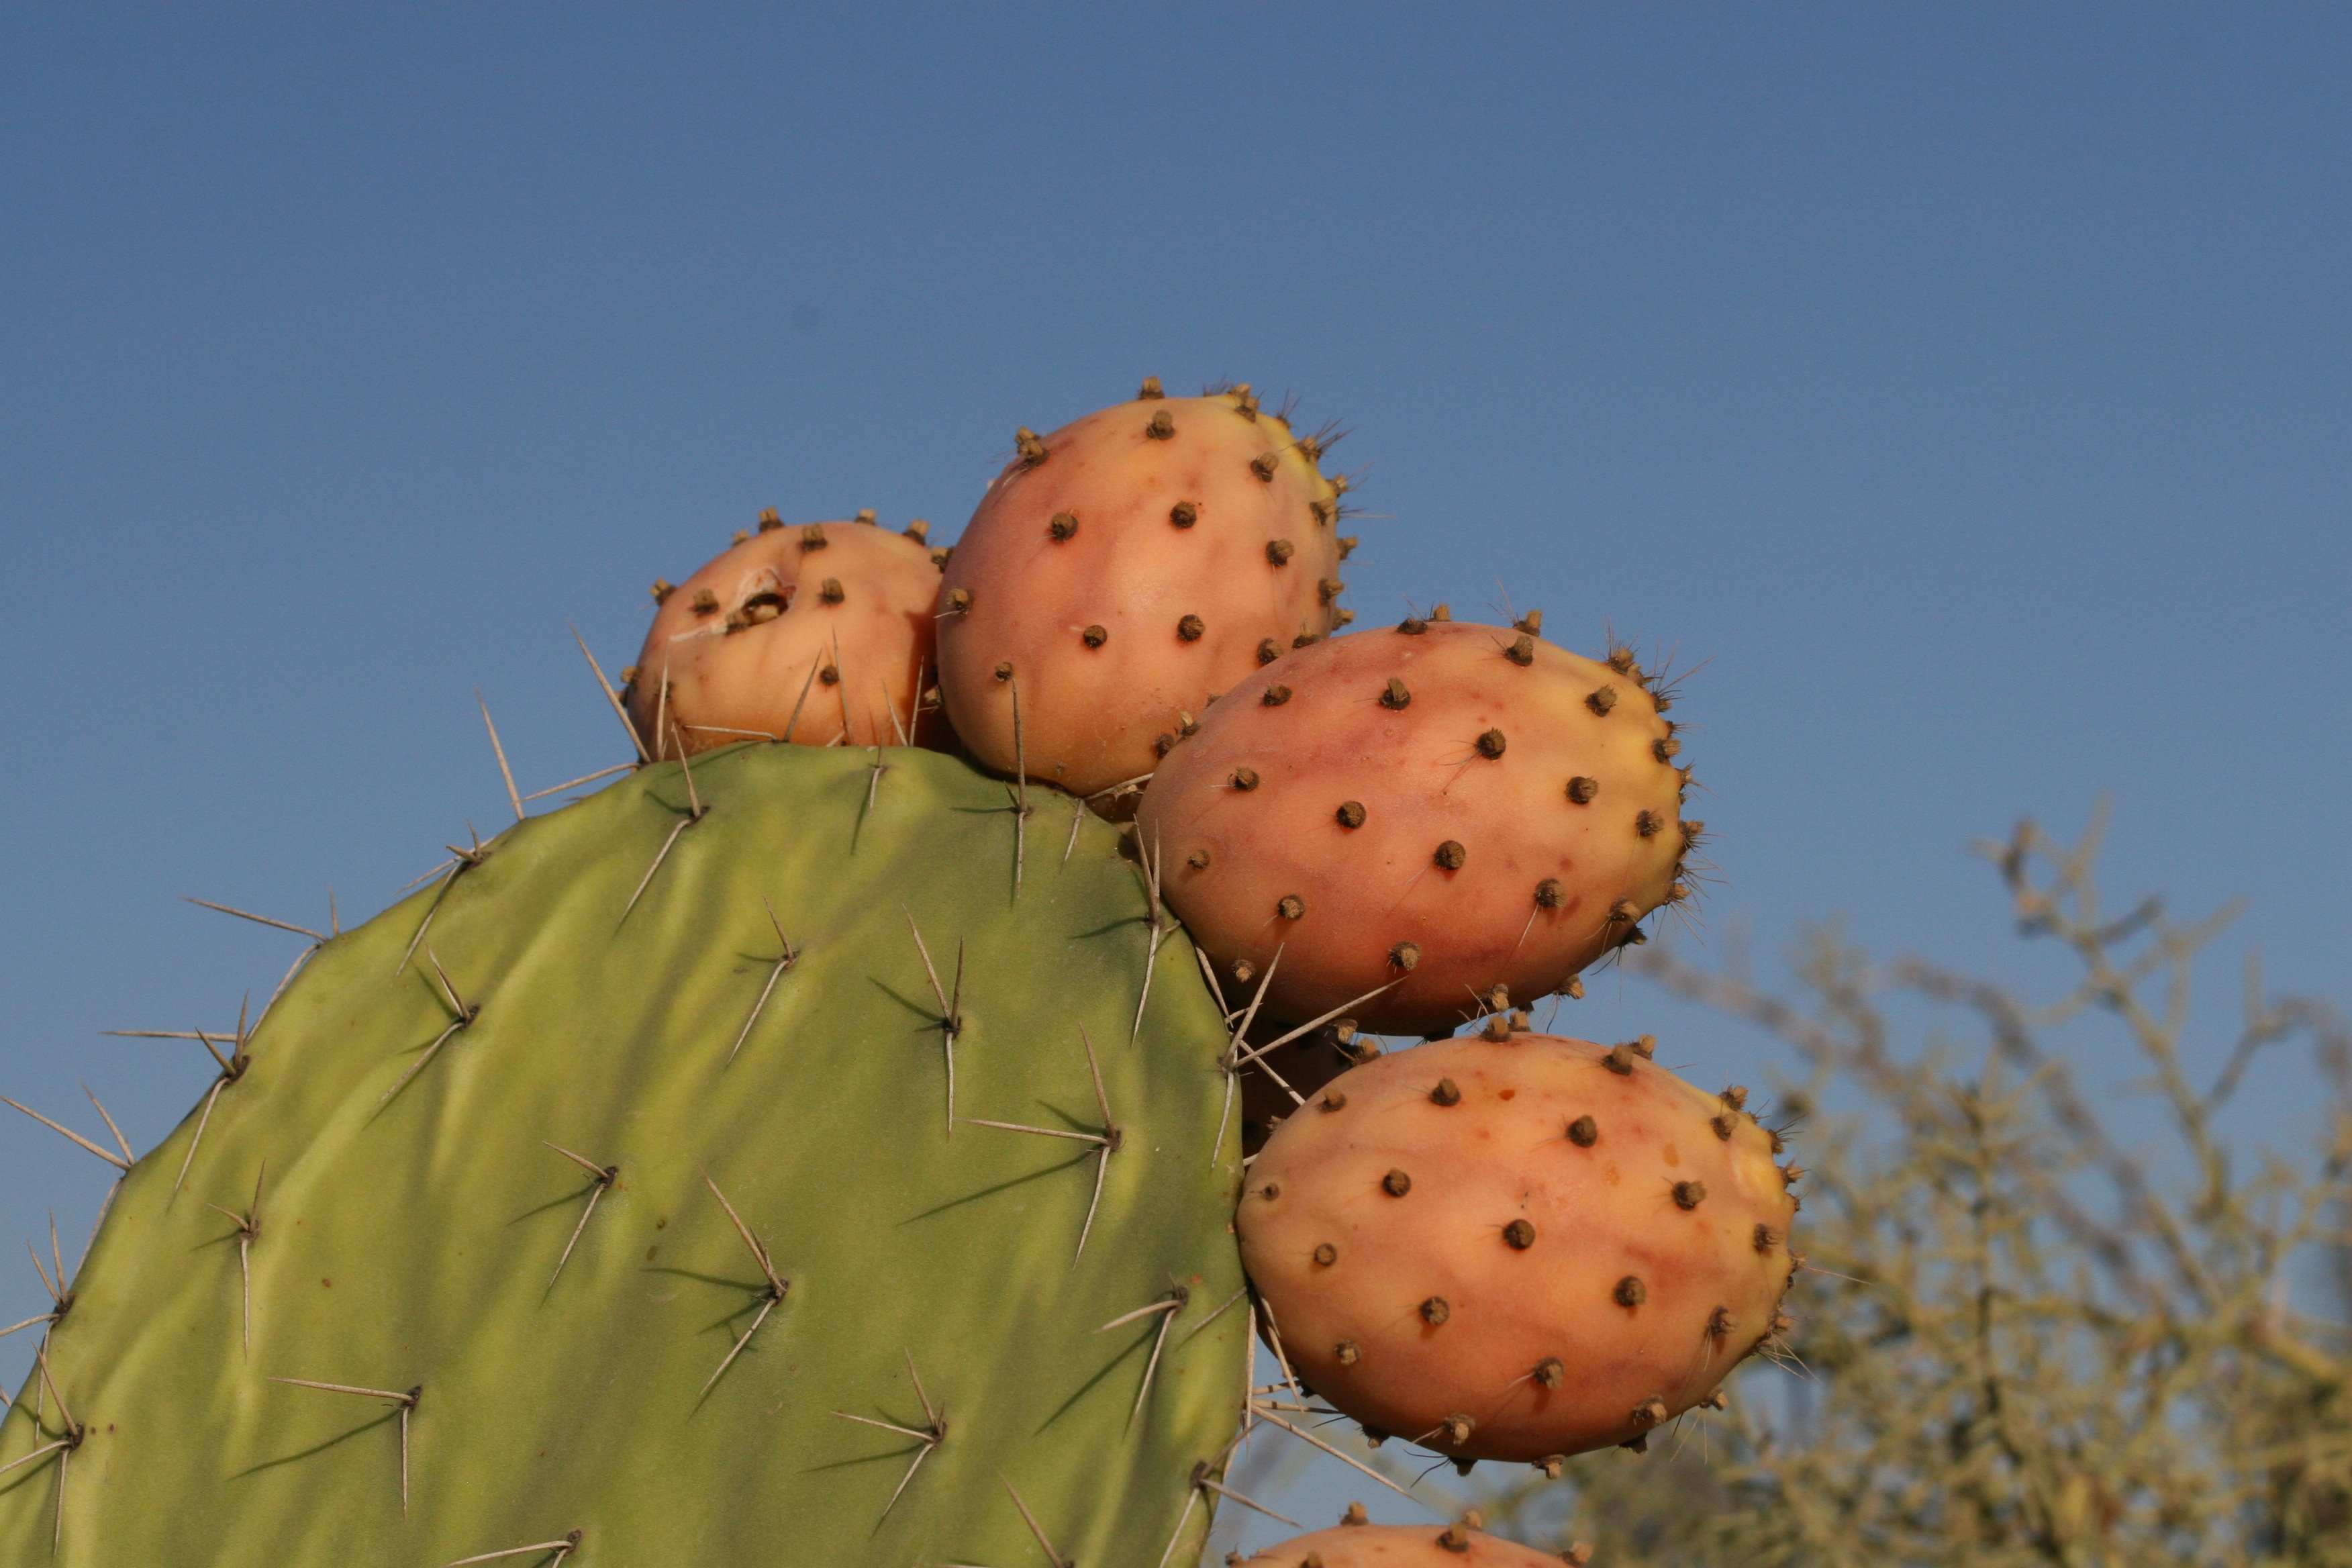
cactus, plant, fruit, leaf, flower, food, produce, botany, cacti, close up, flowering plant, prickly pear, land plant, barbary fig